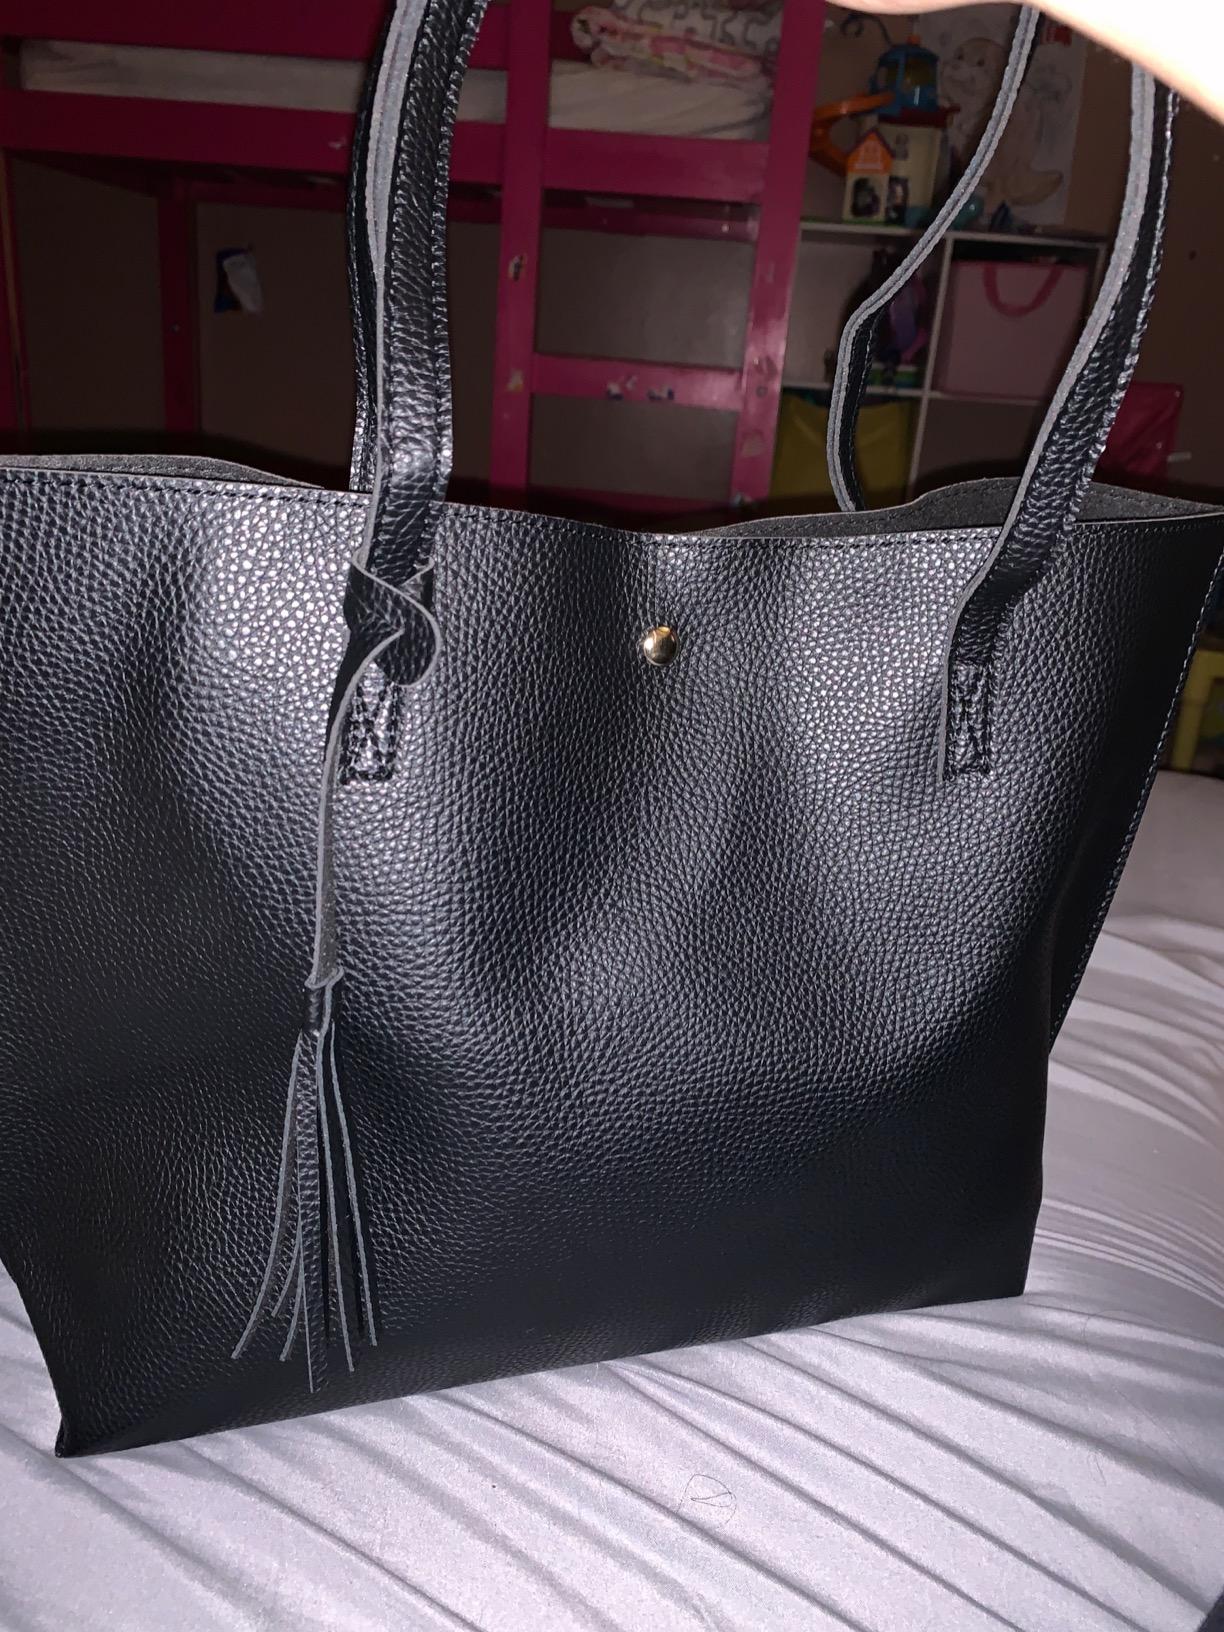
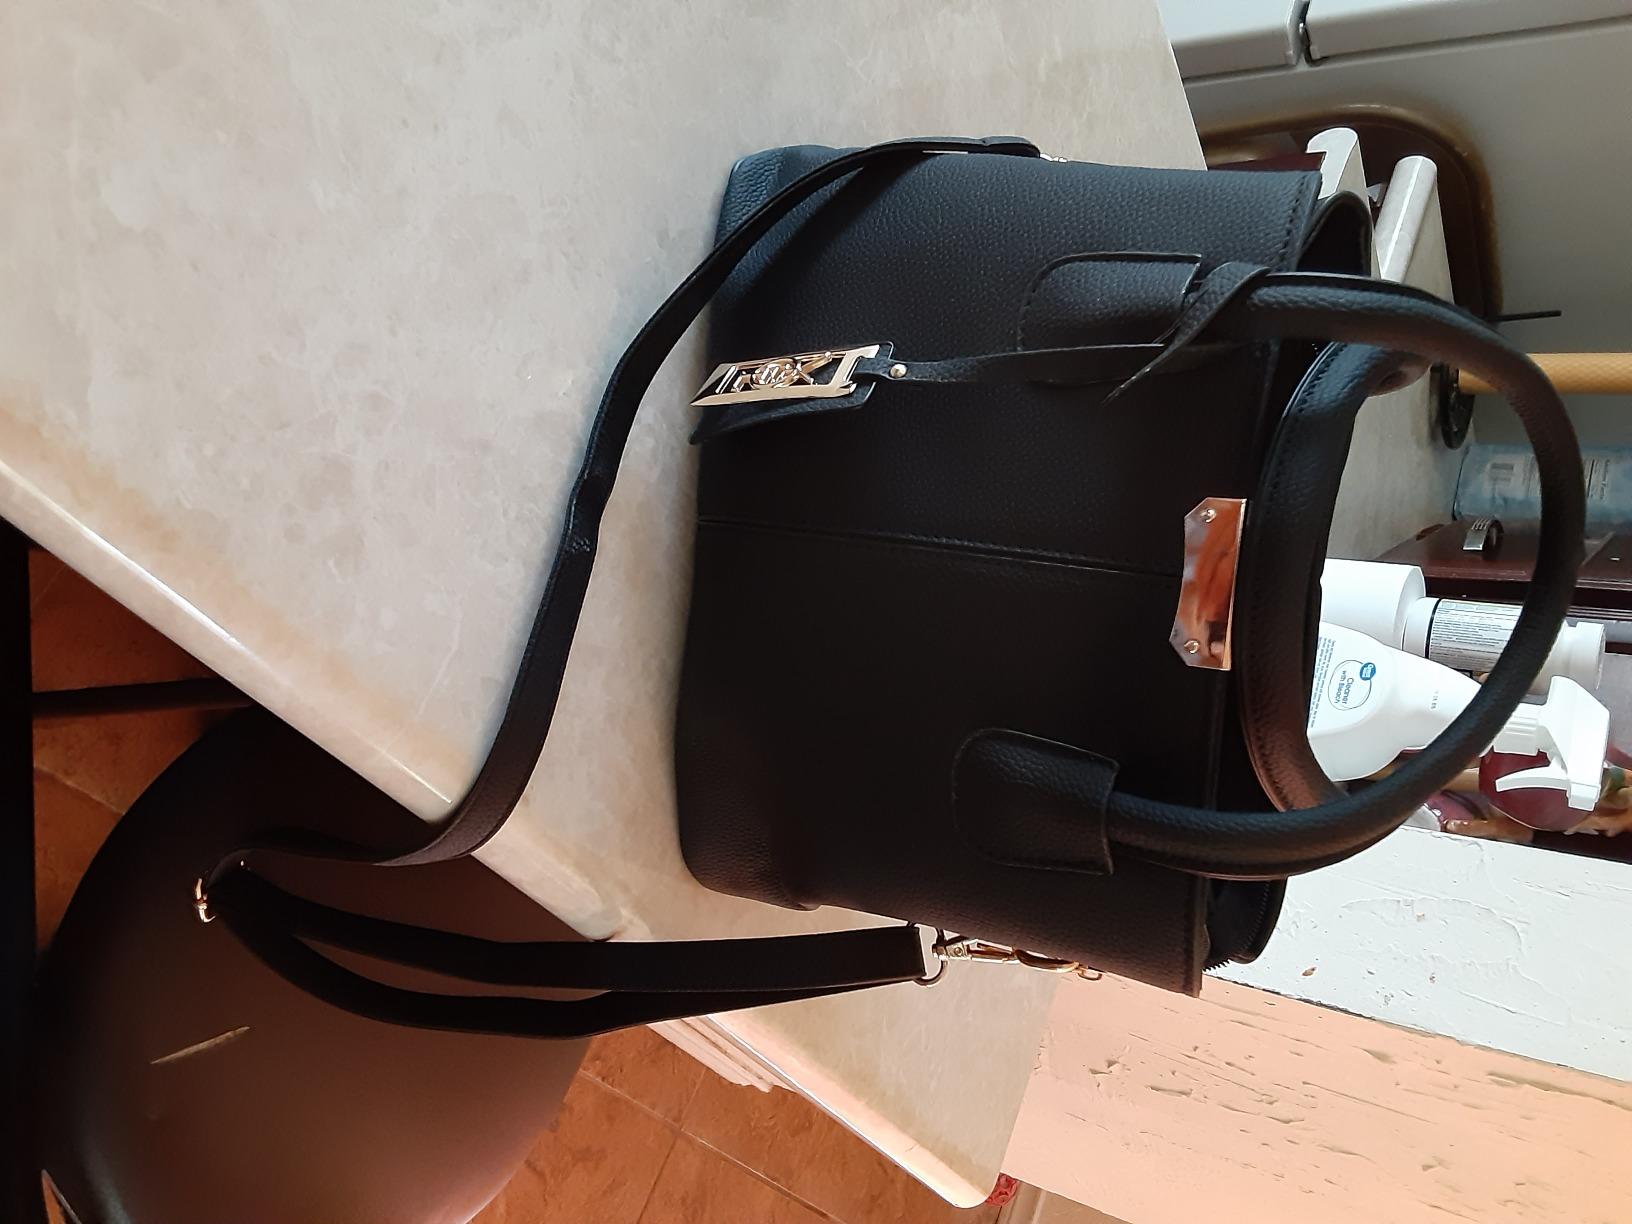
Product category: accessories_handbag
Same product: no